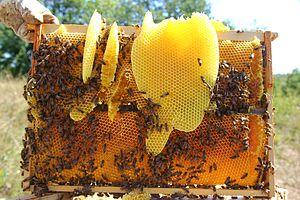
Cire d'abeille sur un cadre de corps de ruche.
La cire d'abeille est la cire naturelle particulière sécrétée par les abeilles à miel. Elles l'utilisent pour construire les rayons de leur ruche afin d'y stocker le miel, le pollen et leur couvain.
Miel Vert est une foire agricole de l'île de La Réunion, un département d'outre-mer français dans le sud-ouest de l'océan Indien.